Football in Spain

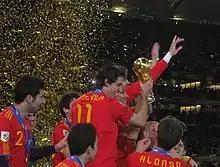
Spain lifting the 2010 World Cup after defeating the Netherlands.

UEFA European Championship in 2008, the FIFA World Cup in 2010, and the UEFA European Championship in 2012. They also won the UEFA European Championship in 1964 and in 2024. The Spain women's national football team became world champions following their victory in the 2023 FIFA Women's World Cup, therefore making Spain only the second nation after Germany to win both the men's and women's senior World Cup. In all categories, Spain's men's national teams have won 27 titles in FIFA, UEFA, and Olympic tournaments within the European continent and beyond. In qualifying for the UEFA championships, the team ranked highest in the number of shots (227) and possession (70%) and completed with the highest pass percentage (91%) out of all qualifying teams. The team was also the first to retain the Henri Delaunay trophy.